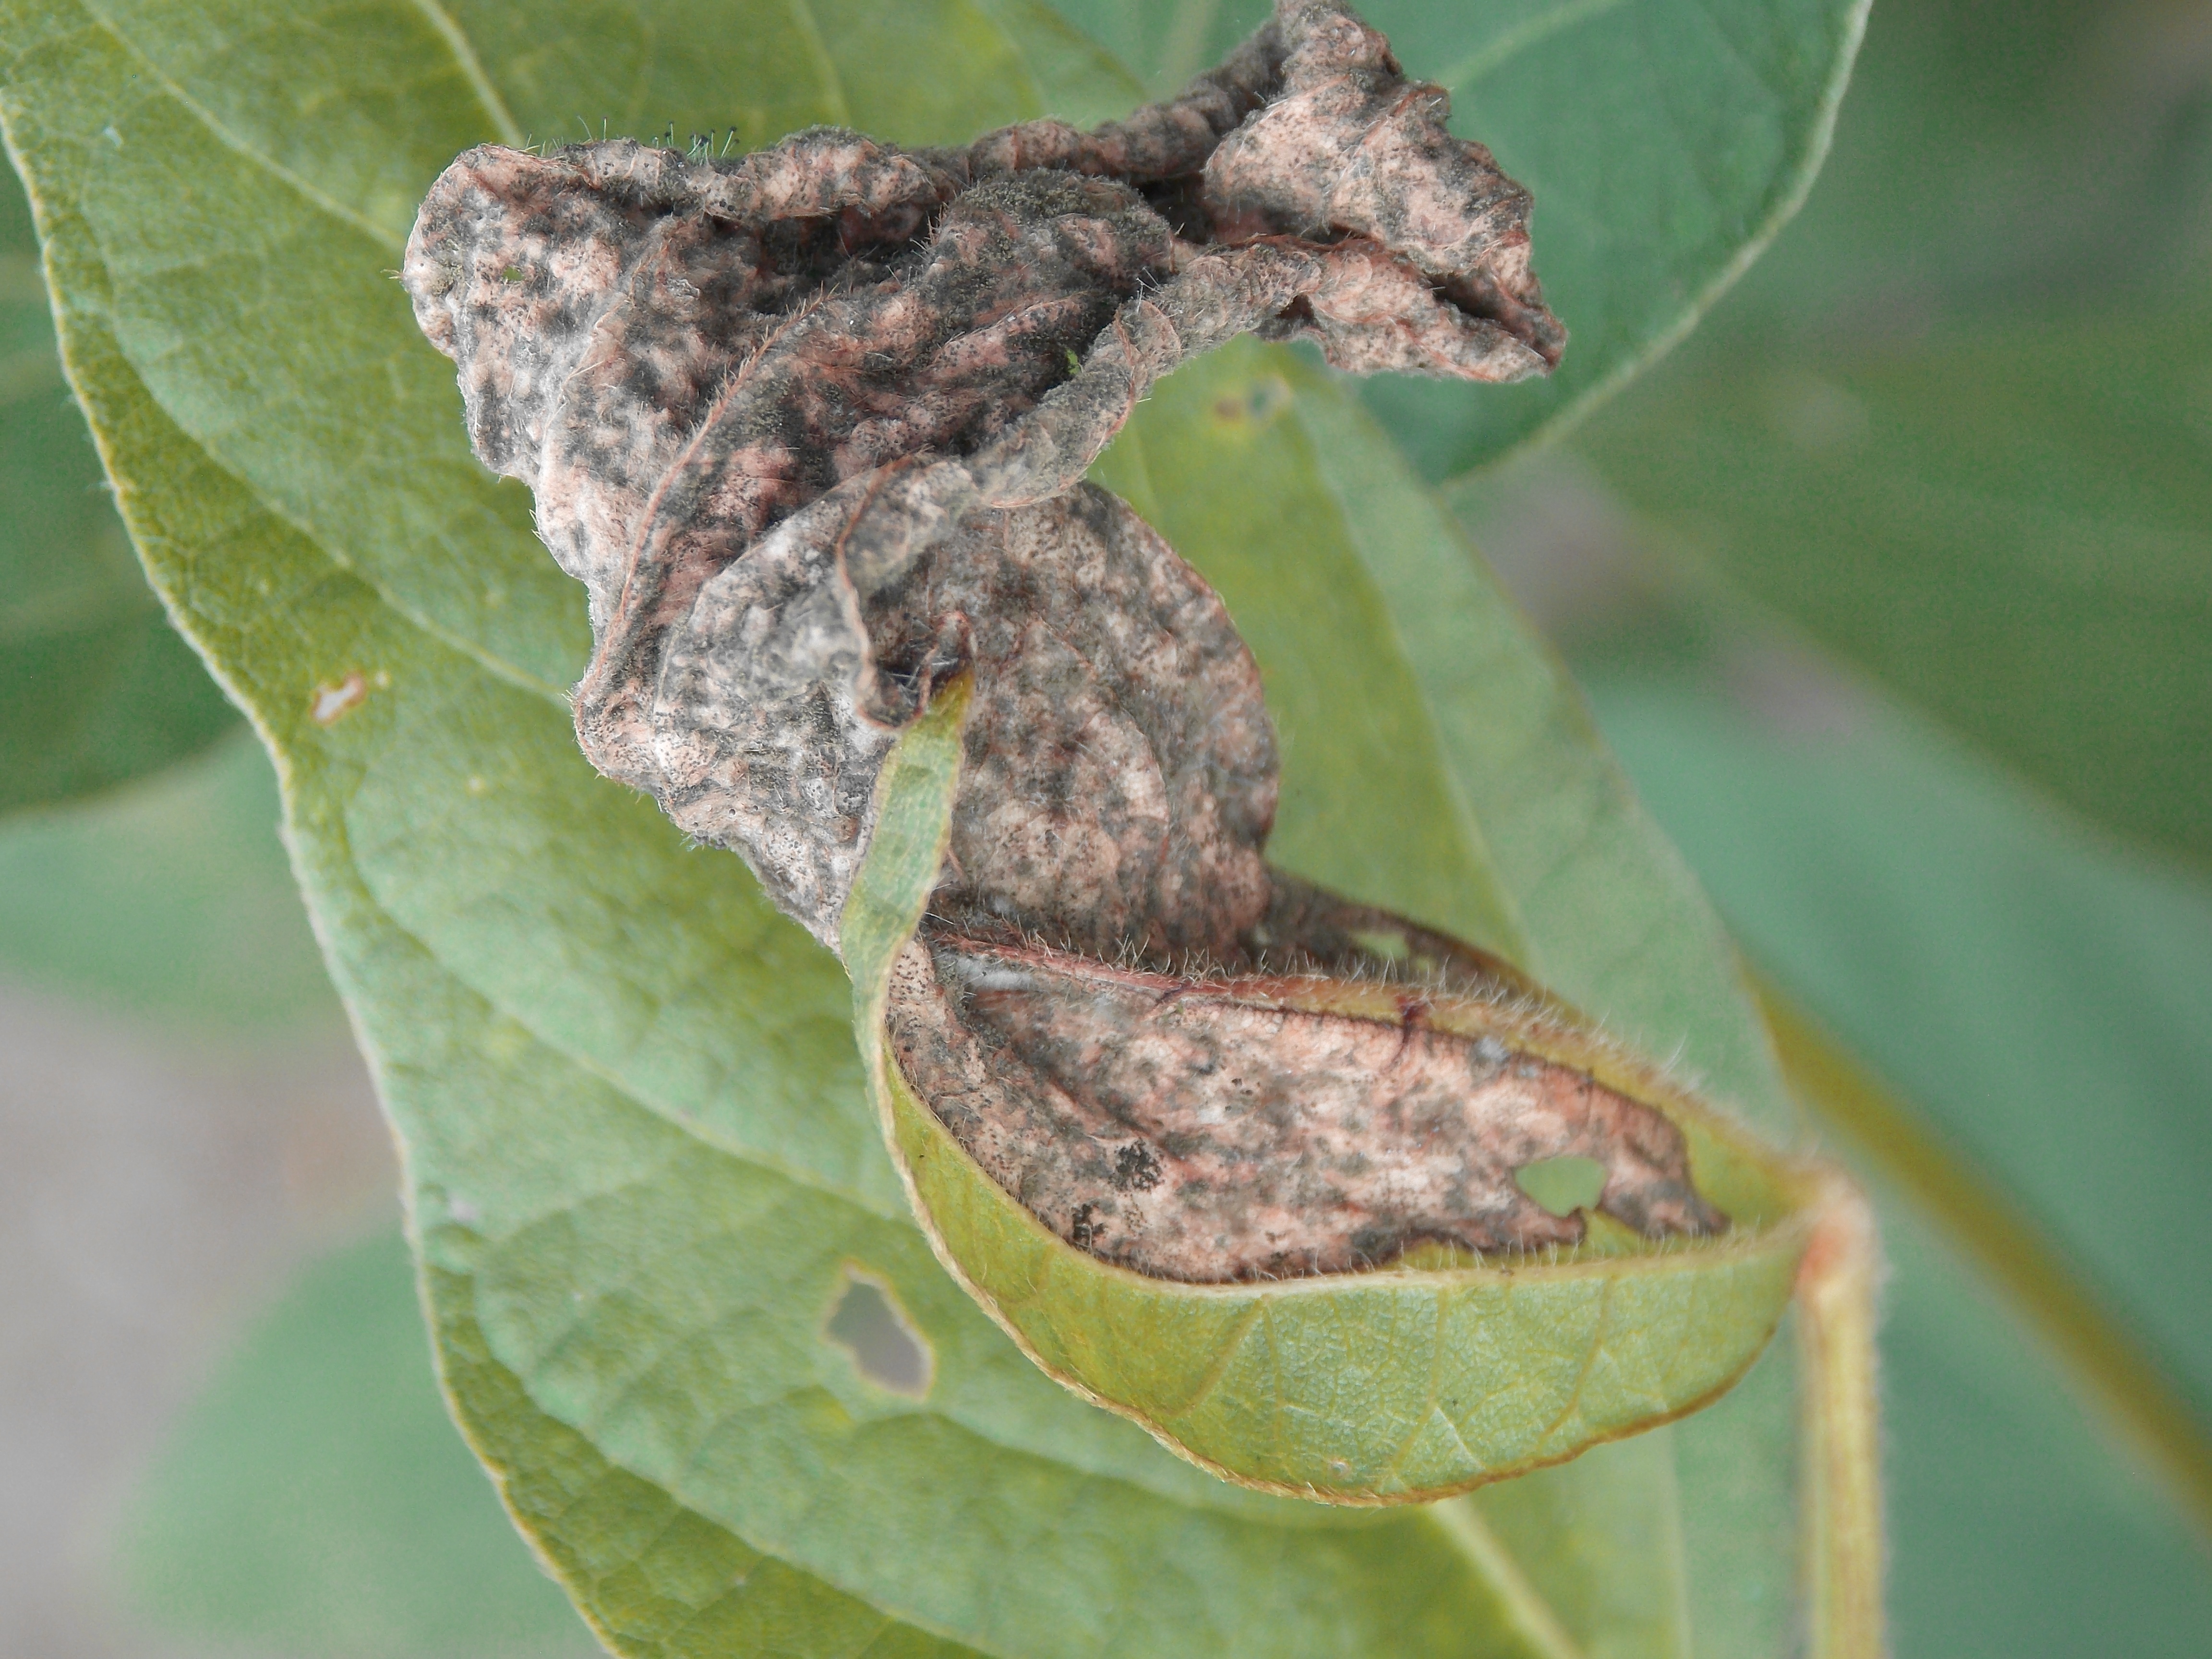
Label: Disease